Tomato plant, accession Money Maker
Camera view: tilt-top (135 deg); turntable rotation: 300 degrees
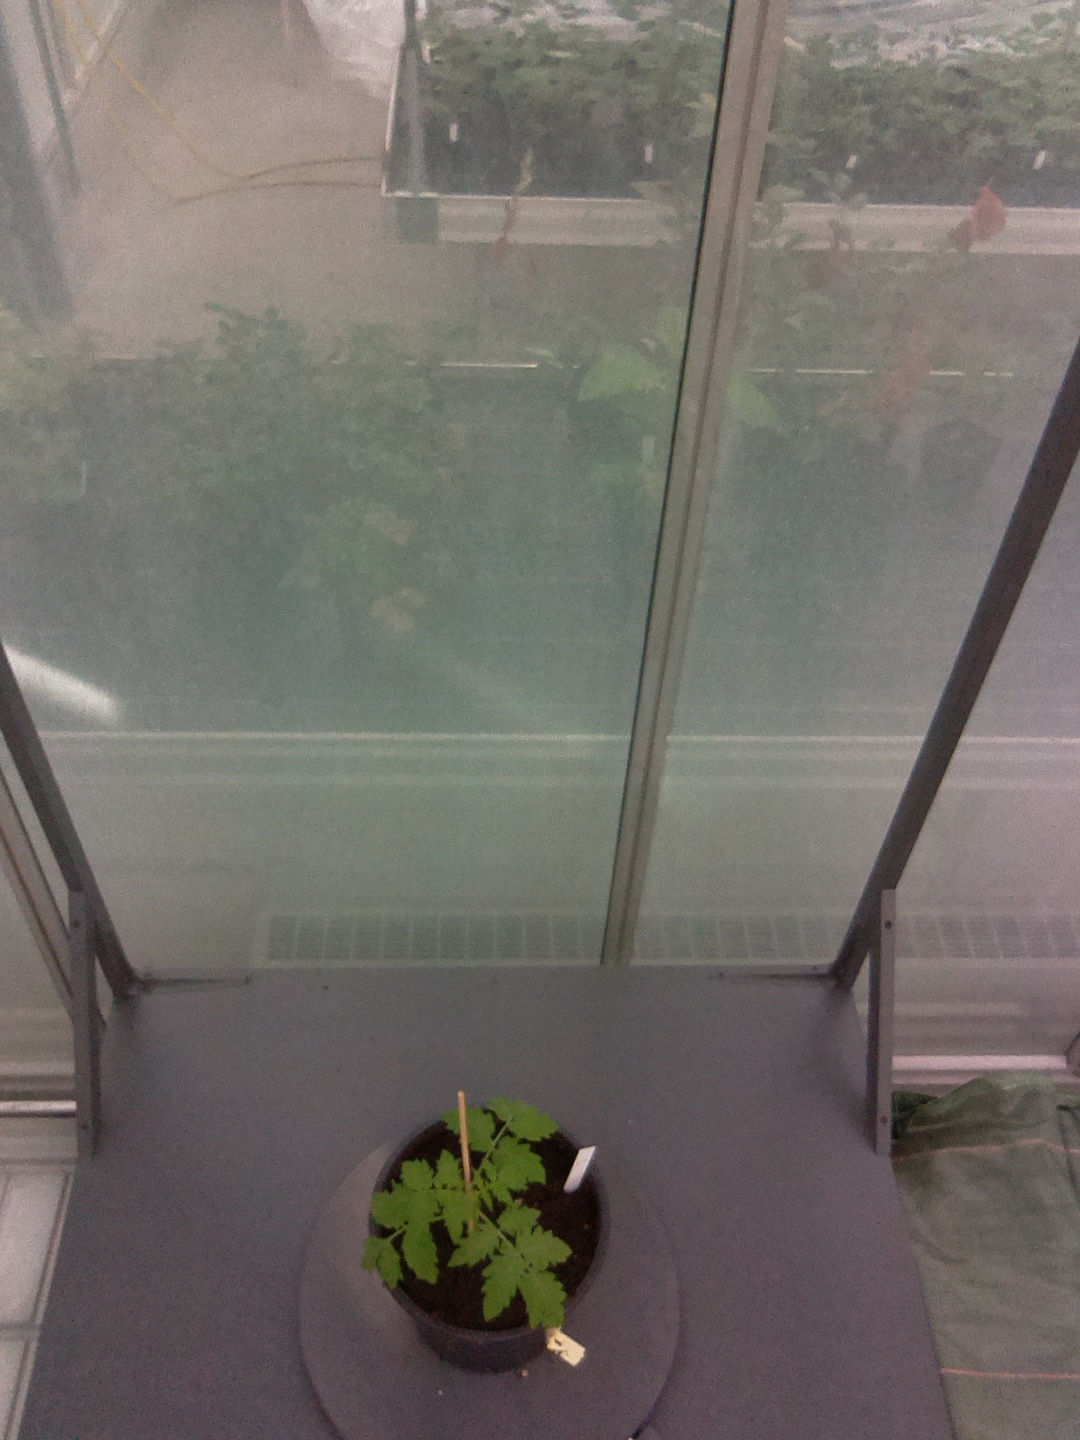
BBCH growth stage 13: 6 of true leaves visible